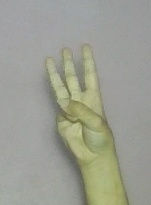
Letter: thaa